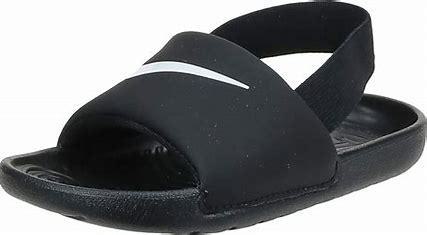
Brand: Nike
Model: Kawa